The Stranger from Pecos

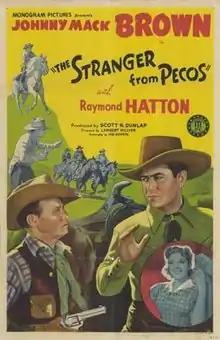
Theatrical release poster

The Stranger from Pecos is a 1943 American Western film directed by Lambert Hillyer and written by Adele Buffington. This is the second film in the "Marshal Nevada Jack McKenzie" series, and stars Johnny Mack Brown as Jack McKenzie and Raymond Hatton as his sidekick Sandy Hopkins, with Kirby Grant, Christine McIntyre, Steve Clark and Edmund Cobb. The film was released on July 10, 1943, by Monogram Pictures.